Baptists

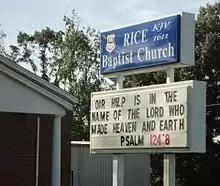
Church sign indicating that the congregation uses the Authorized King James Version of the Bible of 1611

The Baptist movement did not take long to reach the Finnish-speaking population as well. Some of the people who had been baptized in Ostrobothnia were bilingual and began to preach in Finnish, founding several Finnish-speaking churches. Henrik Nars, from Purmo, was one such preacher. In 1870, a solely Finnish-speaking sailor named Henriksson evangelized in the southwestern Finnish countryside of Satakunta after being converted in England. The Luvia Baptist congregation near Pori (Swedish: ) traces its origin, also dated 1870, to his work. In 1871, John Hymander, also a Finnish speaker, who had been a priest in the Lutheran church for 40 years, left his position in Parikkala in South Karelia and was baptized by the Baptists in Stockholm. He was known to have had a friendly relationship with the Heikel family. Several in Hymander's family soon followed in baptism and a Baptist church was founded in Parikkala in 1872. More Finnish-speaking Baptist churches were soon founded in Jurva (1879), Turku (1884), Kuopio (1886), Tampere (1890), and Ylistaro (1894). The Finnish Baptist Union was officially formed in 1903.